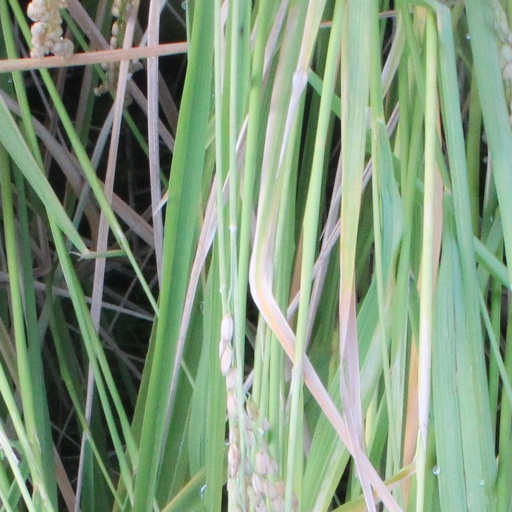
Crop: rice